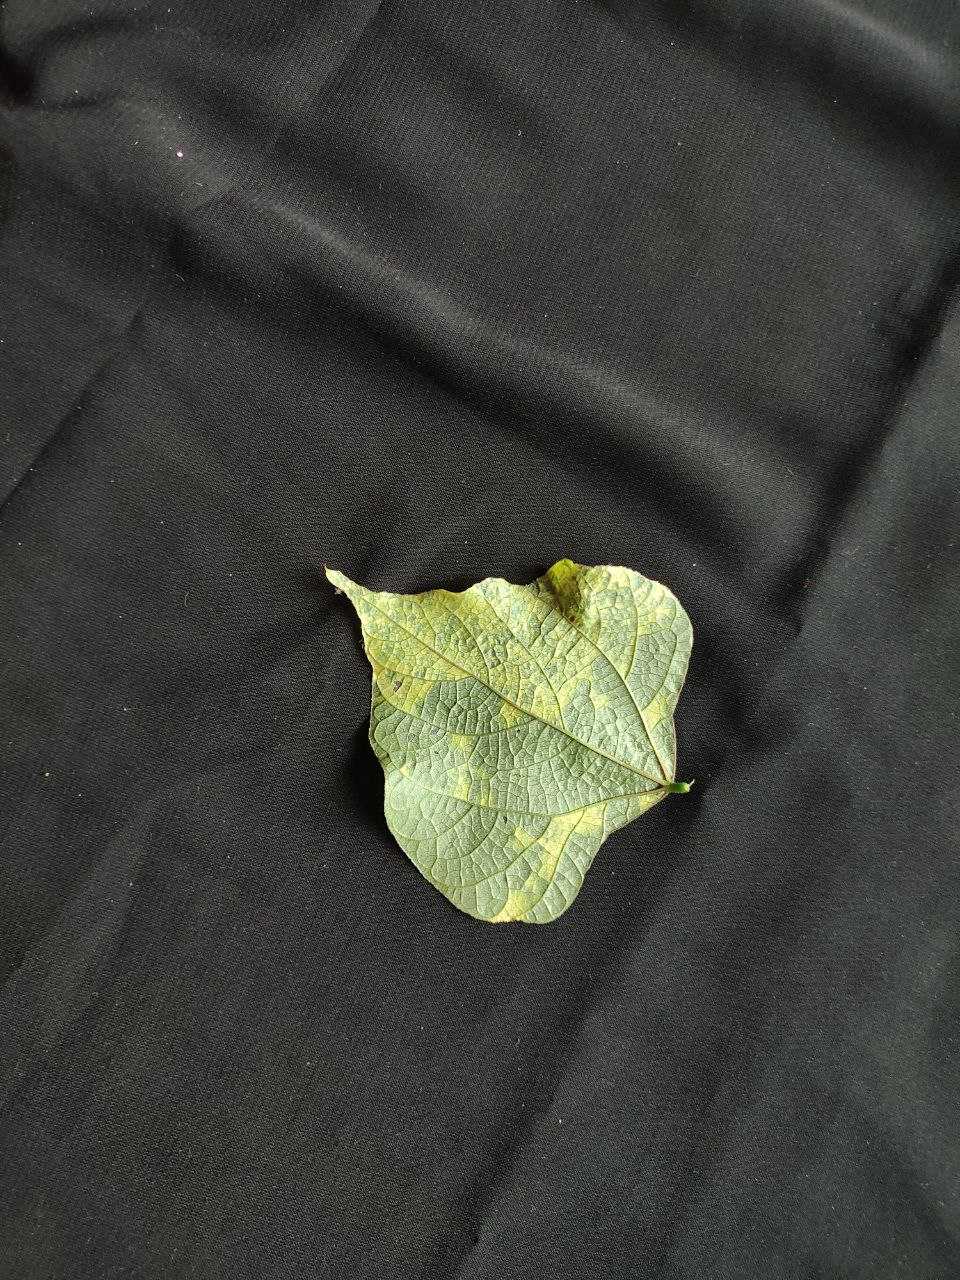
Crop: bean
Leaf condition: Mosaic Virus